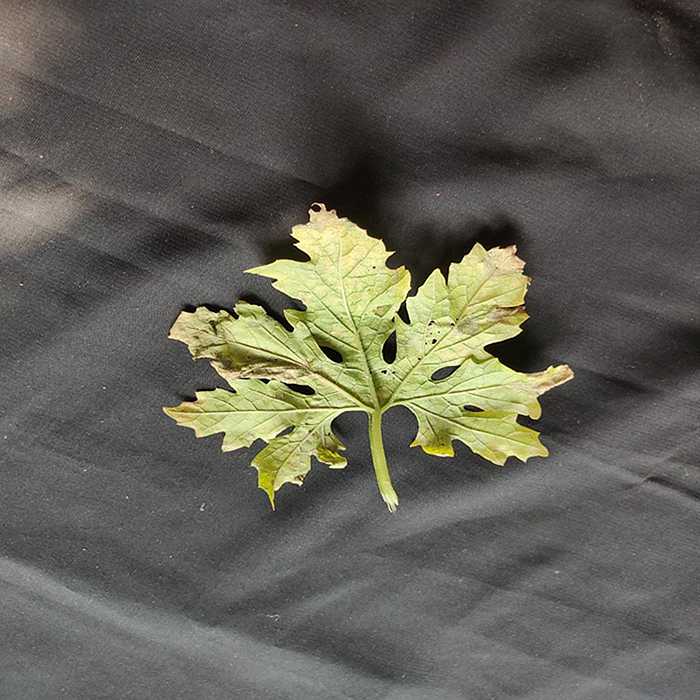
Plant: Bitter Gourd
Label: Fusarium wilt